PlayTV

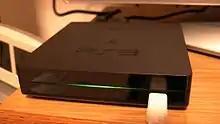
"Torne" device for PS3

(CECH-ZD1J) is an ISDB-T tuner peripheral for the Japanese market which, like PlayTV, comes with DVR software. It was first announced on 14 January 2010 for release on 18 March of the same year.